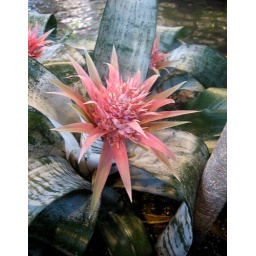
pink in nature. and nature only. with silver and green tiger striped leaves.. Devonian Gardens. Aechmea fasciata